Propylaea

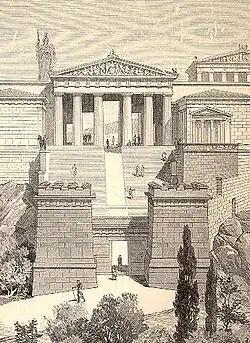
A 19th-century drawing of what the Propylaea in Athens might have looked like when intact

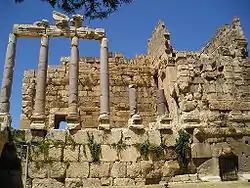
Propylaea of Baalbeck

In ancient Greek architecture, a propylaion, propylaeon or, in its Latinized form, propylaeum—often used in the plural forms propylaia or propylaea (Greek: προπύλαια)—is a monumental gateway. It serves as a partition, separating the secular and religious parts of a city. The prototypical Greek example is the propylaea that served as the entrance to the Acropolis of Athens. The Greek Revival Brandenburg Gate of Berlin and the Propylaea in Munich both evoke the central portion of the Athens Propylaea.